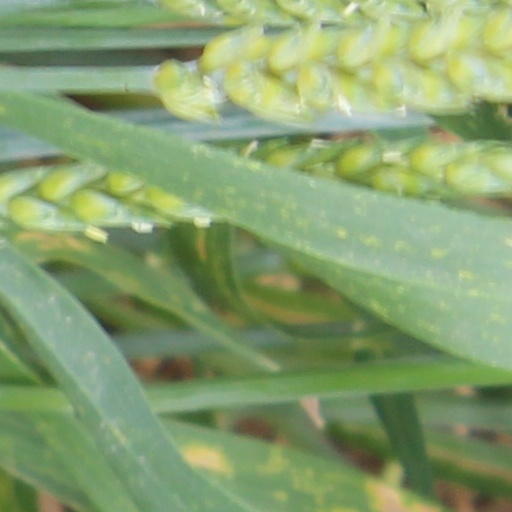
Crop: wheat